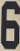
Number: 6